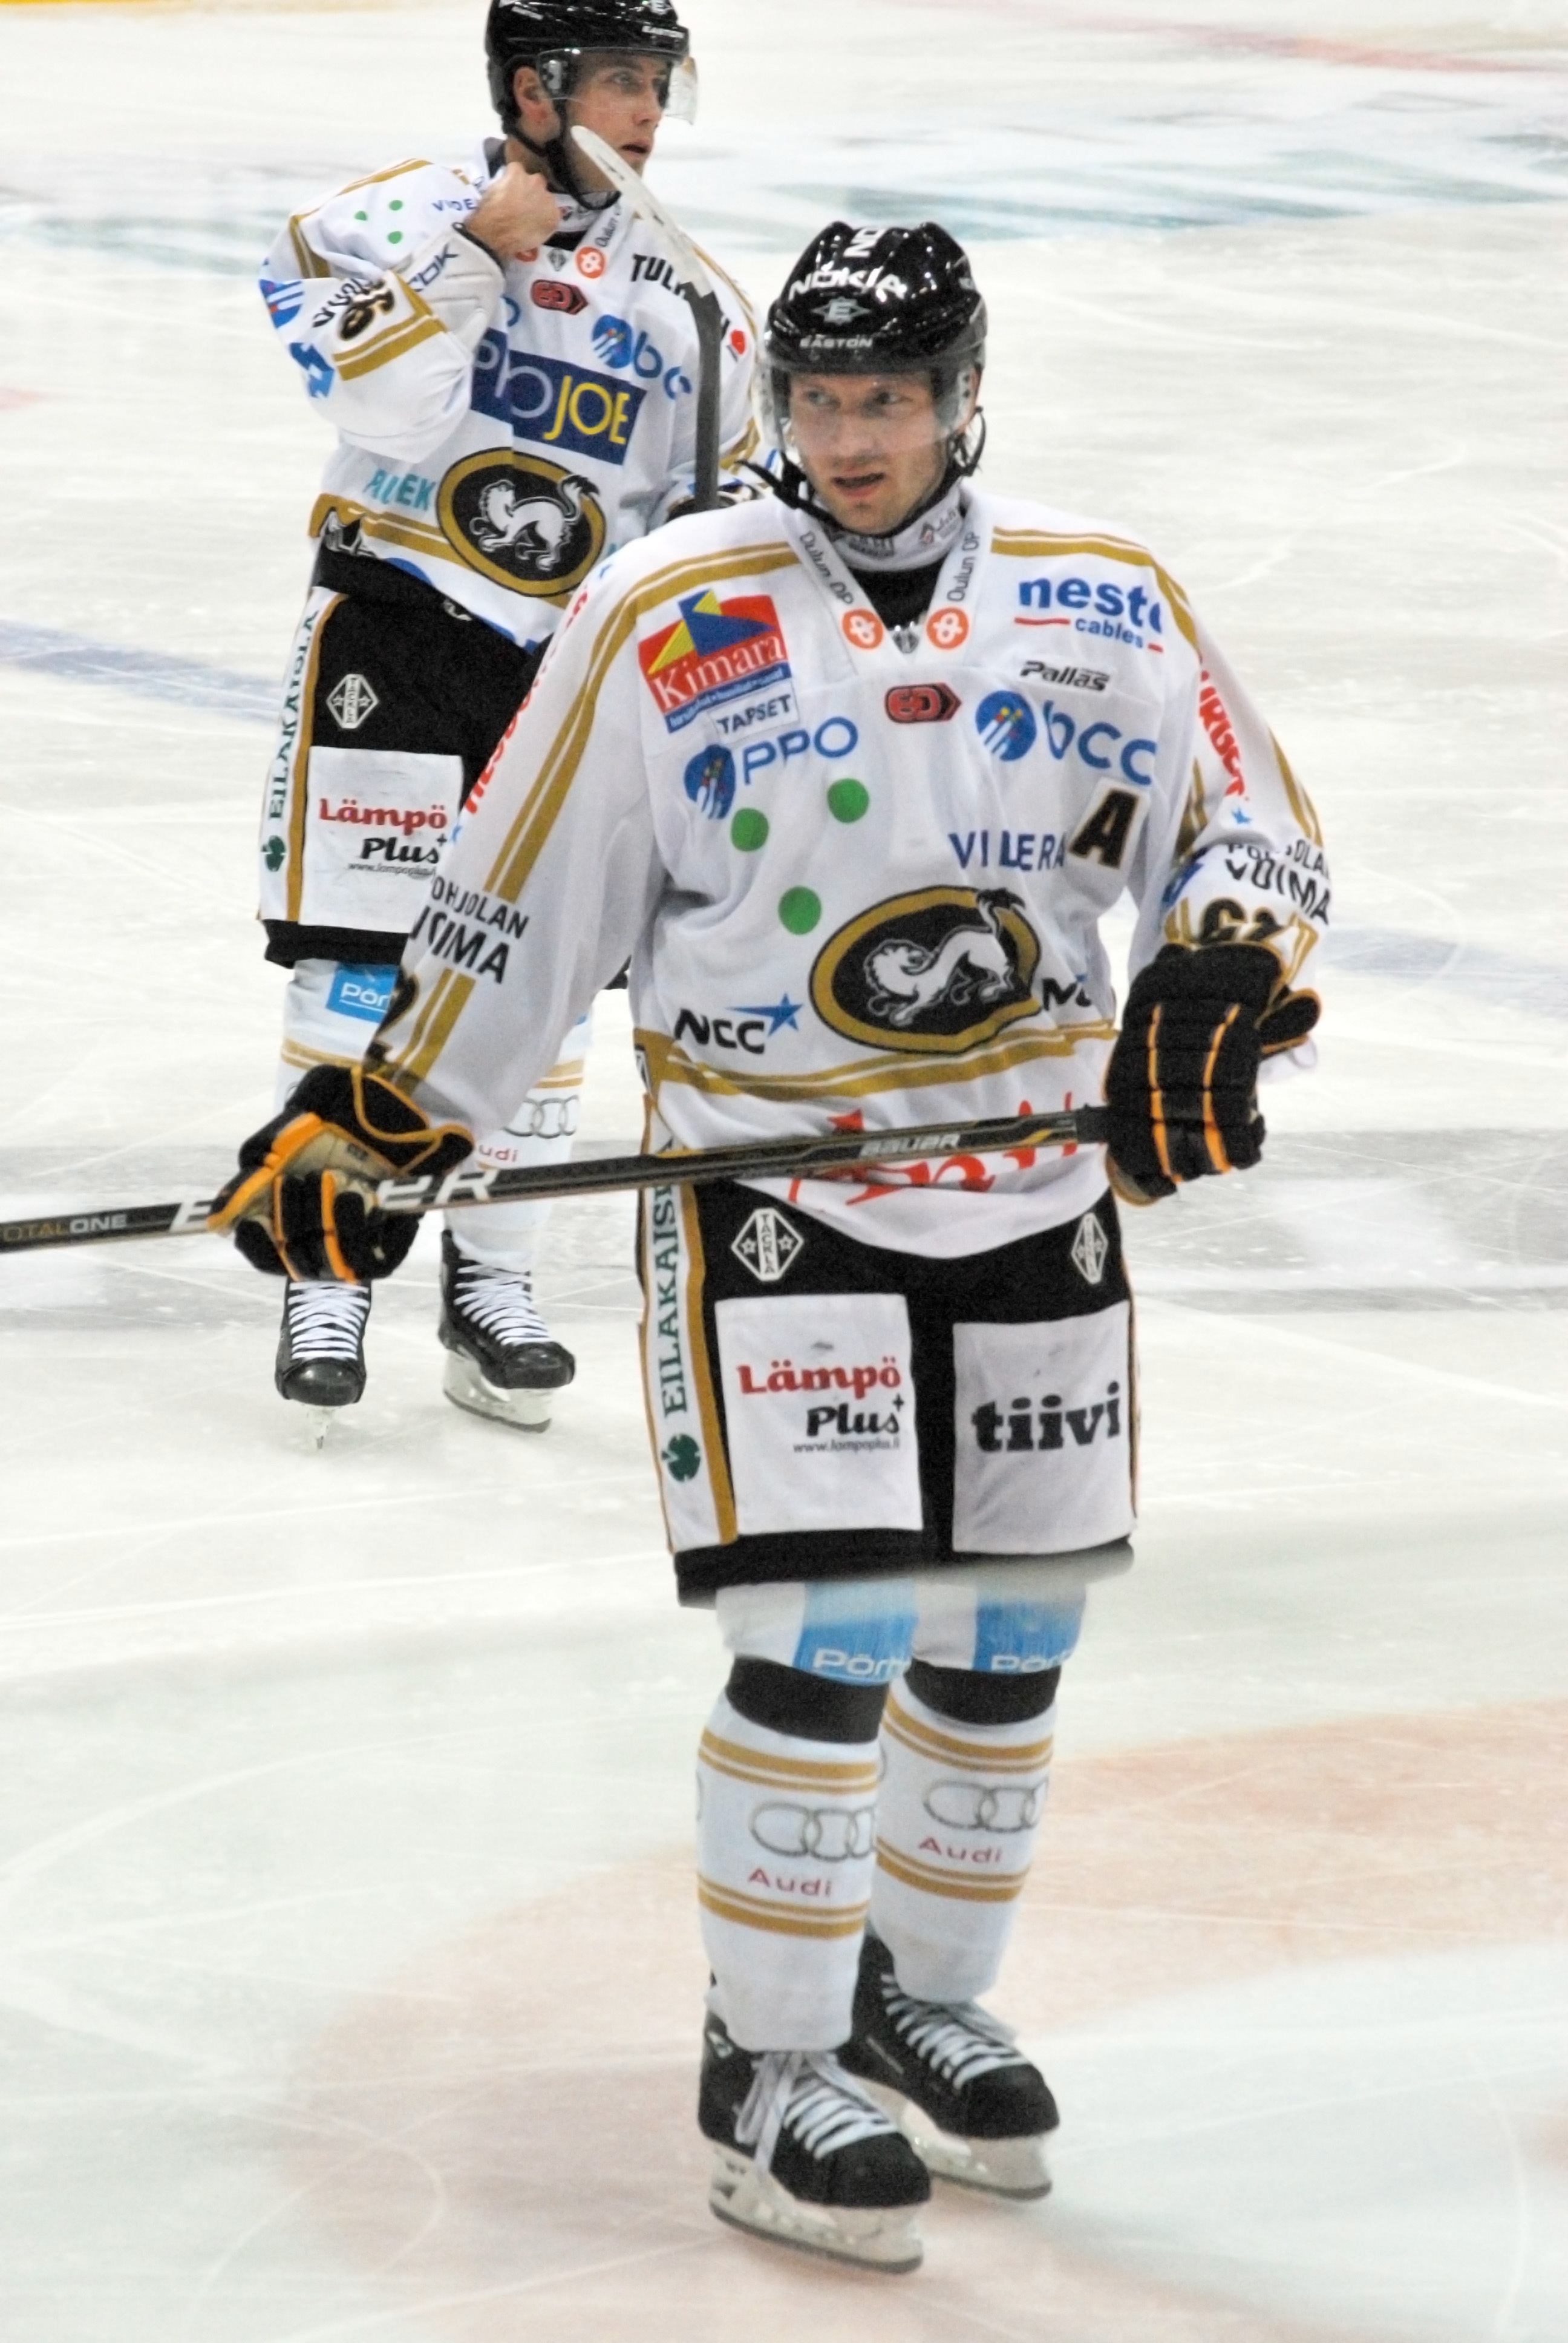
player, ice hockey, hockey, sports, racing, hockey player, goaltender, roller in line hockey, stick and ball games, ice hockey position, bandy